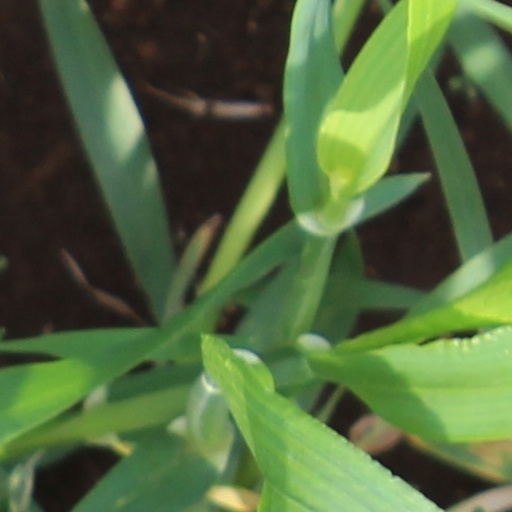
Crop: wheat